Héctor Giménez (baseball)

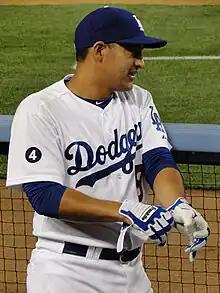
Giménez with the Dodgers in .

He signed a minor league contract with the Los Angeles Dodgers in November 2010 but on November 19 he was purchased by the Dodgers and added to their 40-man roster. He appeared as a pinch hitter for the Dodgers on April 1, 2011, his first appearance in the Majors since 2006 with the Astros. He made his first career start the following day against the San Francisco Giants, and also recorded his first Major League hit, a single to left field in the seventh inning off Javier López. After appearing in four games, he was placed on the disabled list on April 10 and underwent arthroscopic knee surgery. He was activated off the DL on June 10 and outrighted to the AA Chattanooga Lookouts. He appeared in 66 games with the Lookouts, hitting .286 with 11 home runs and 54 RBI.